Gipton

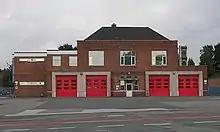
Gipton Fire Station 1937 - 2015. Reopened as The Old Fire Station community hub after renovation in 2017

Gipton Methodist Church was a small urban church on the edge of housing estates, which has now closed: its final service took place on 27 March 2022. An earlier church had been opened in May 1936: members of the church had transferred from the former Lady Lane Church in central Leeds and retained the name of "Lady Lane Methodist Church".